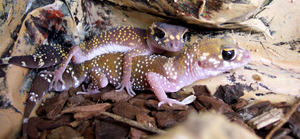
Underwoodisaurus est un genre de gecko de la famille des Carphodactylidae.
Underwoodisaurus milii est une espèce de gecko de la famille des Carphodactylidae.